Etta James

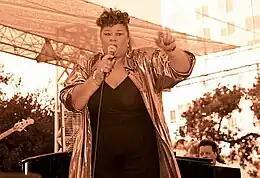
James performing in 2000

Amid her hiatus from recording, James still performed on occasion through the early and mid-1980s, including two guest appearances at Grateful Dead concerts in December 1982. and was a guest on John Mayall's Blues Breakers 1982 reunion show in New Jersey. In 1984, she contacted David Wolper and asked to perform in the opening ceremony of the 1984 Summer Olympics, at which she sang "When the Saints Go Marching In". In 1987, she performed "Rock and Roll Music" with Chuck Berry in the documentary film "Hail! Hail! Rock 'n' Roll".